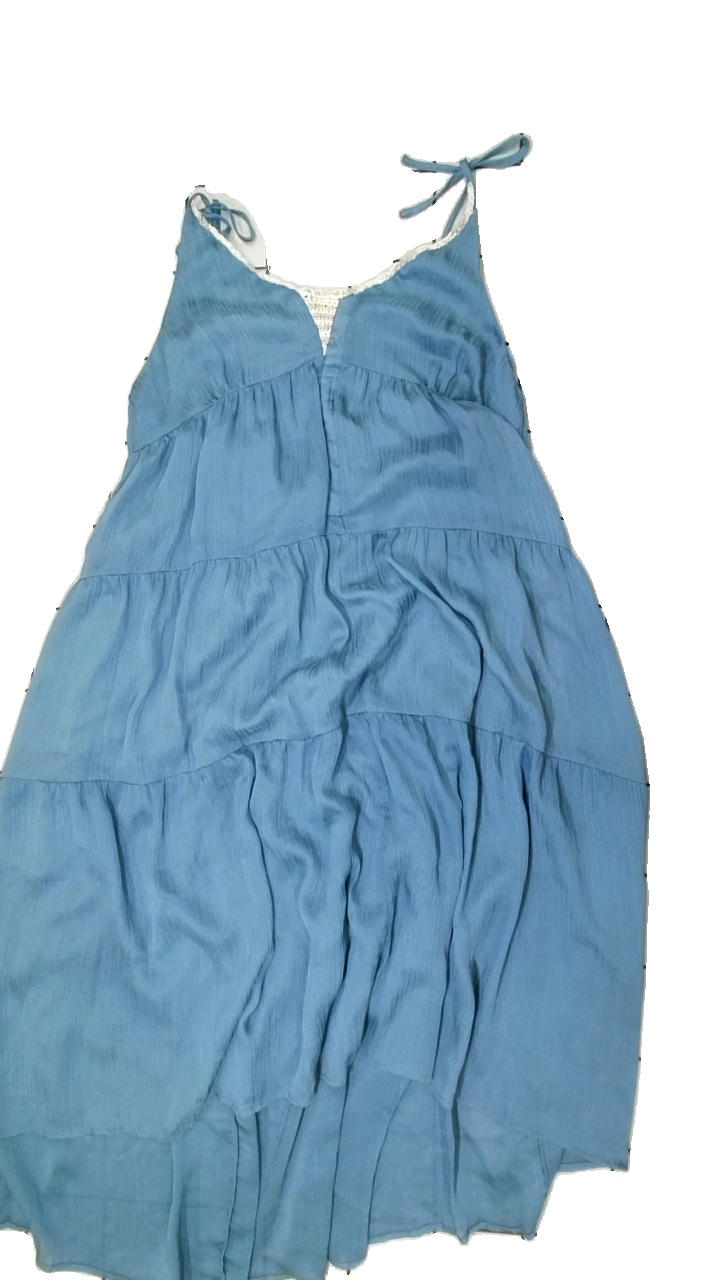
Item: Dress (Ladies)
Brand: Saint Tropez
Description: Reworked
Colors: Blue
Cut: Regular
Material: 100% Polyester
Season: All
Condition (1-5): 2
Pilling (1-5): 5
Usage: Recycle
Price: <50